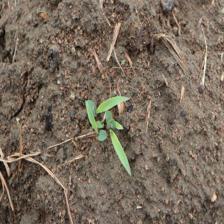
Label: Sorghum